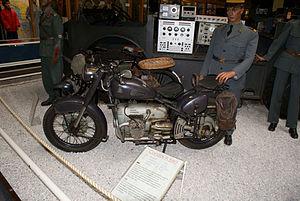
Condor est une entreprise de cycles, motocycles et construction mécanique à Courfaivre, Suisse. L'entreprise a cessé la fabrication de bicyclettes à la fin des années 1990. Pour les cycles, il s'inscrit dans une lignée de classiques du vélo suisse avec d'autres marques comme Allegro, Cilo, Cosmos, Mondia, Tigra, Villiger.
Les équipements de l'Armée suisse, rassemblent différentes sortes de véhicules, des chars de combat, des véhicules de transport de troupe ainsi que des hélicoptères de transport et des avions de combat en service dans les Forces terrestres ou les Forces aériennes.